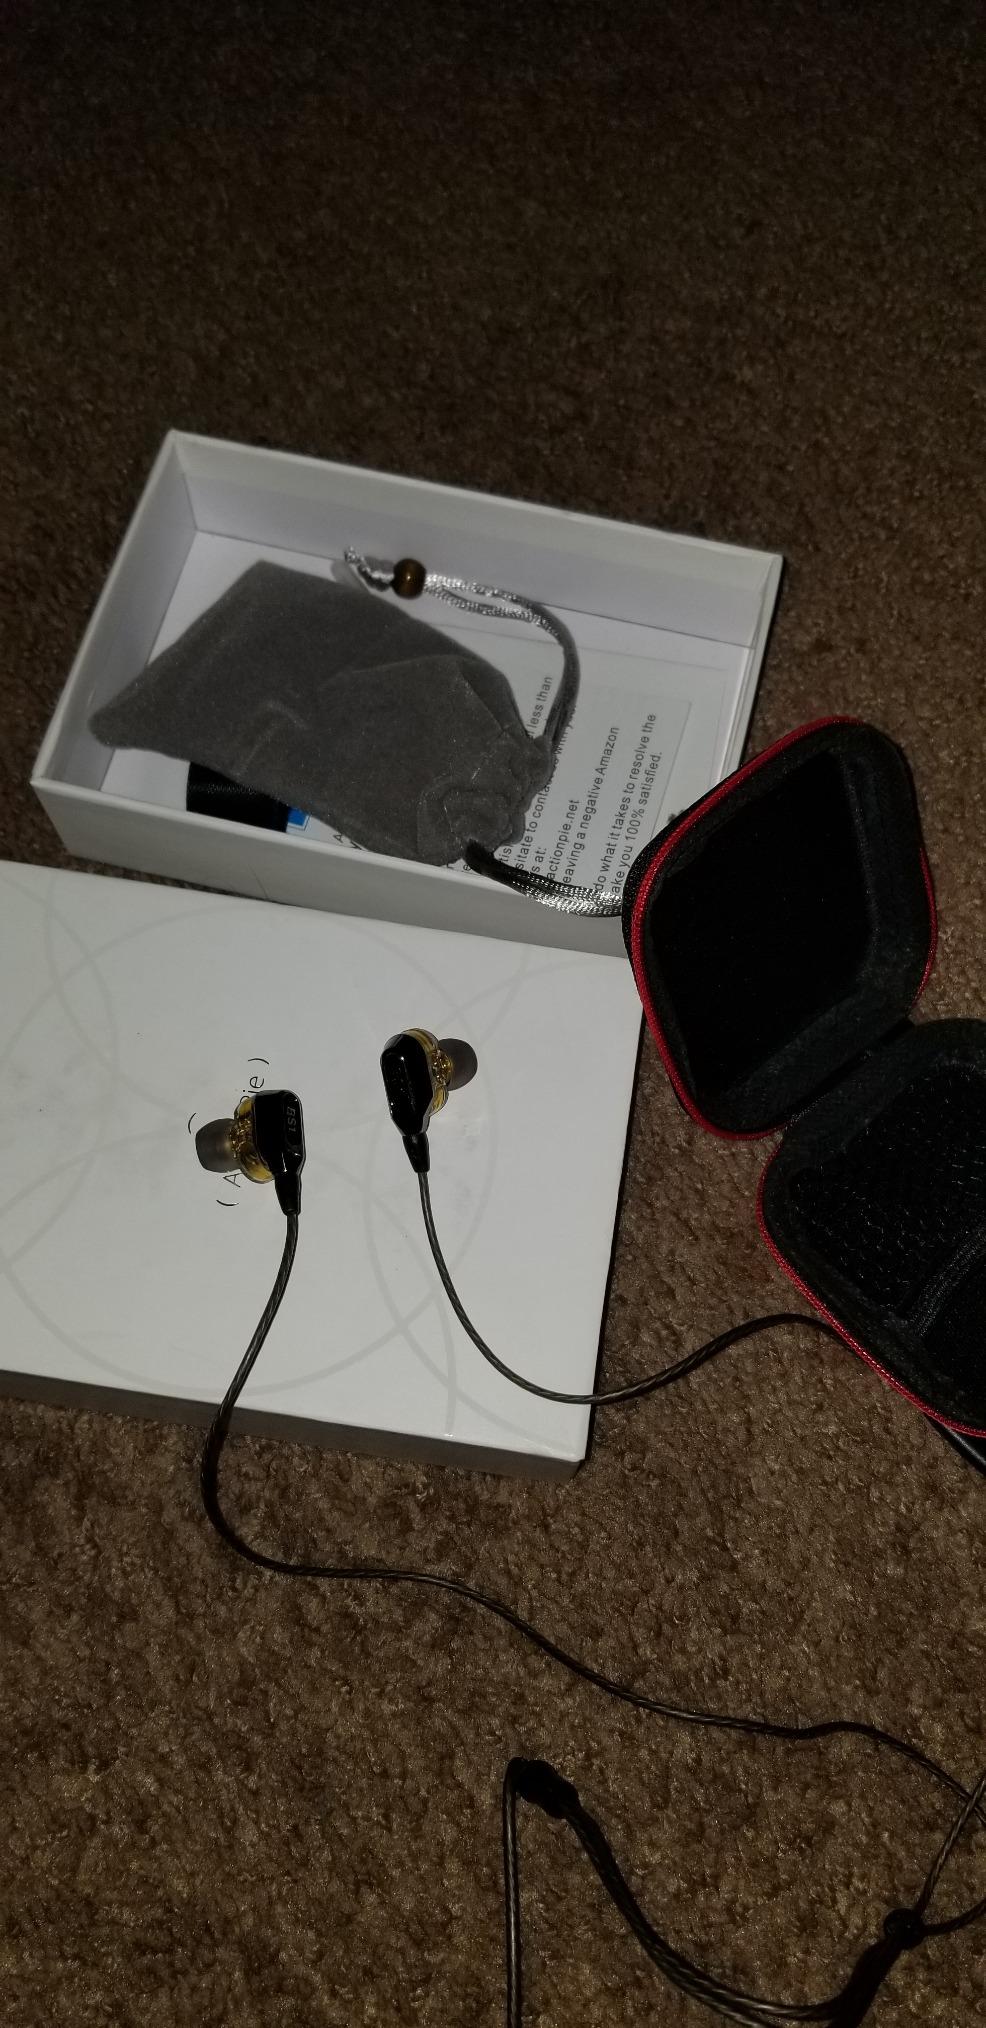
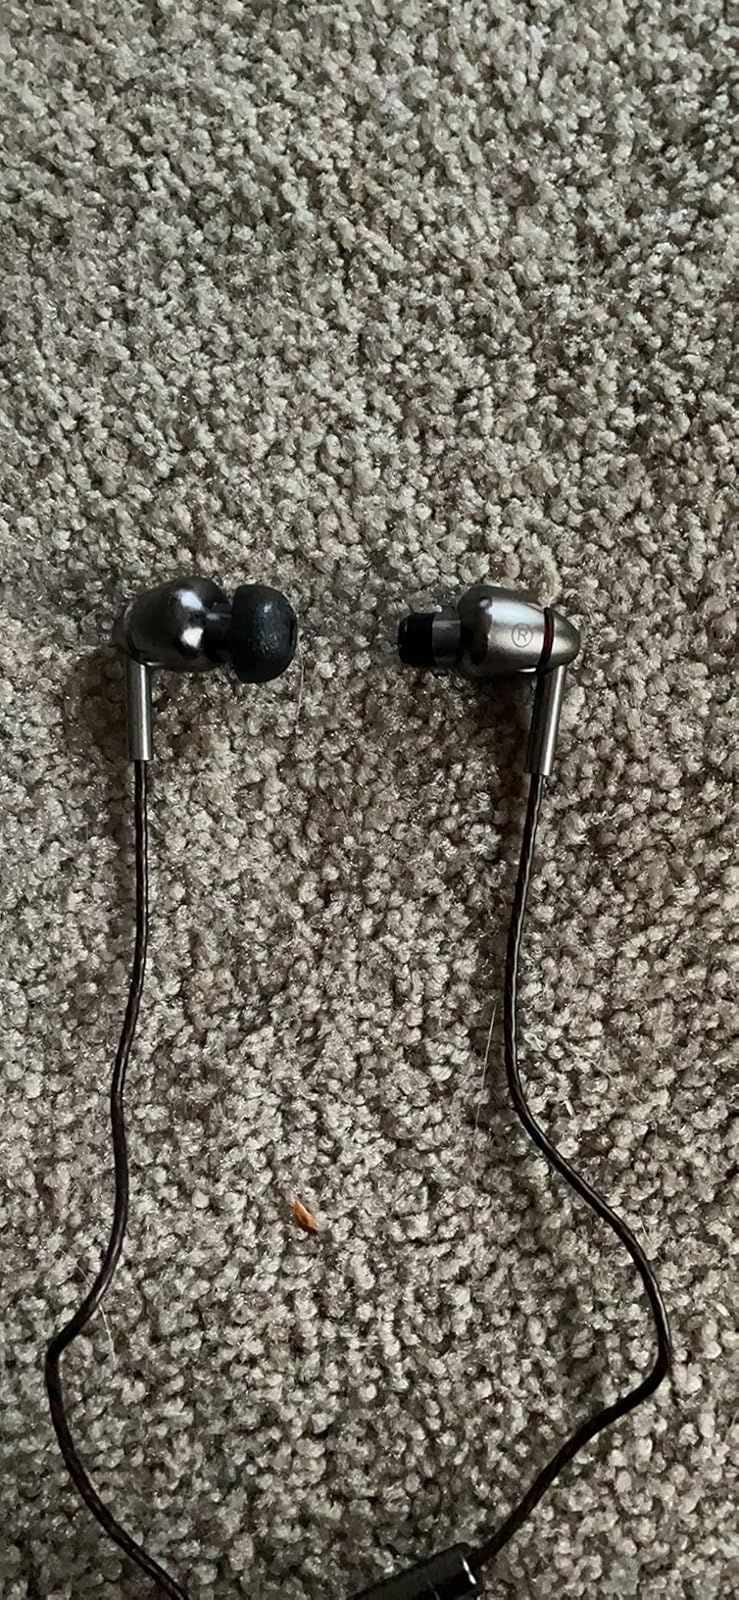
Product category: headphones
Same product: no